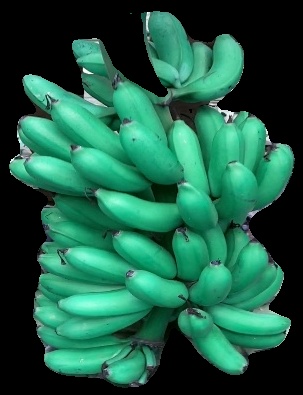
Variety: rasbale
Grade: grade1